Sky position (RA, Dec in degrees): 210.325, 1.169
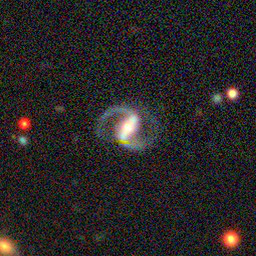
Galaxy morphology: Barred Spiral Galaxies